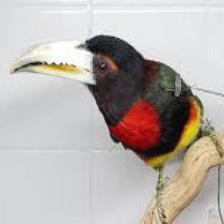
Species: IVORY BILLED ARACARI
Scientific name: PTEROGLOSSUS AZARA
ImageNet parent category: toucan